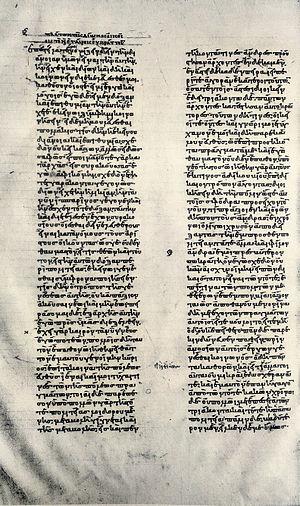
La Lettre VII est une œuvre littéraire en grec ancien, datée vers le milieu du IVᵉ siècle av. J.-C., et qui indique comme auteur le philosophe Platon, mais dont il est possible qu'il ne soit pas son œuvre. D'après le texte, cet écrit est adressé à un groupe de la Grande-Grèce sicilienne, auquel l'auteur adresse un conseil politique, mais on ne peut pas exclure qu'il s'agisse d'une fiction littéraire. La lettre explique en détail et justifie les activités contestées de Platon à Syracuse, qui tendaient à réformer l'État-cité de Syracuse gouverné par un tyran pour l'amener à des principes philosophiques. L'auteur décrit l'échec catastrophique de ce projet et essaie d'en expliquer les raisons. En outre, il traite la question de la manière d'acquérir et de transmettre les connaissances philosophiques. Ces développements sont apparemment destinés à un public de lecteurs plus large.